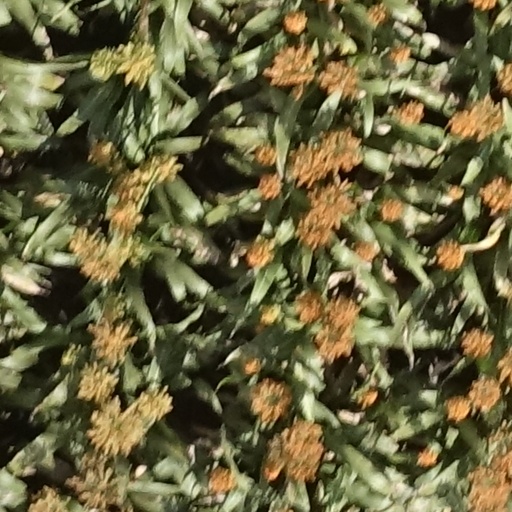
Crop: sorghum